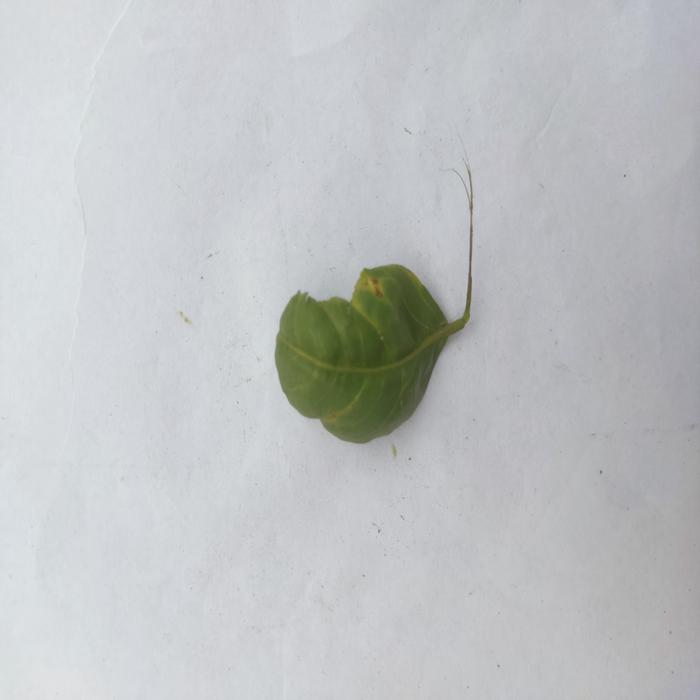
Crop: Aegle Marmelos
Leaf condition: Leaf_Curl